Shlomo Zalman Schneersohn

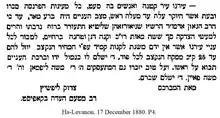
S. Z. Schneersohn discussed in Ha-Levanon. 17 December 1880. P4.

Shlomo Schneur Zalman Schneersohn (1830 – 1900) was a Ukrainian Habad Hasidic rabbi who was the second leader of Kopust Hasidism from 1866 to his death in 1900.